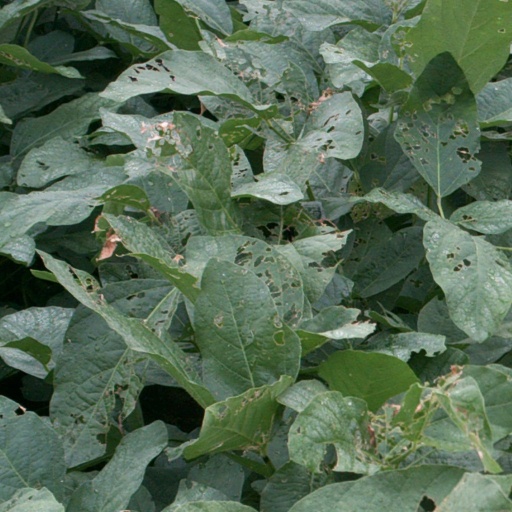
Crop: soybean